Jimmy Enabu

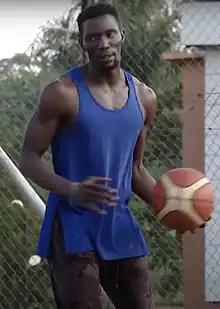
Enabu in 2023

Jimmy Abraham Enabu (born 17 April 1988) is a Ugandan professional basketball player regarded as one of the greatest players and point guards in Uganda's history.